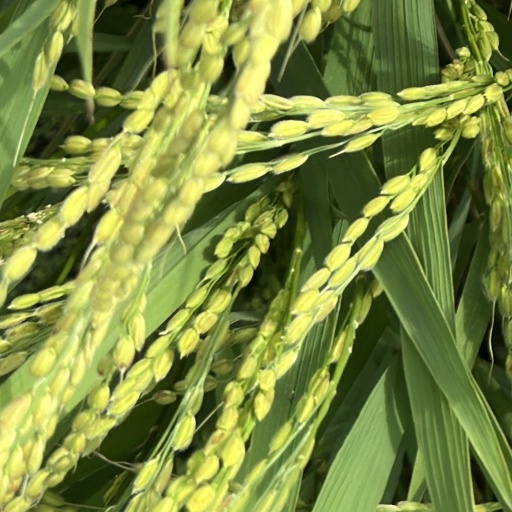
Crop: rice